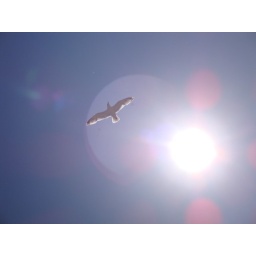
Sea-gull flying over while laying on the beach